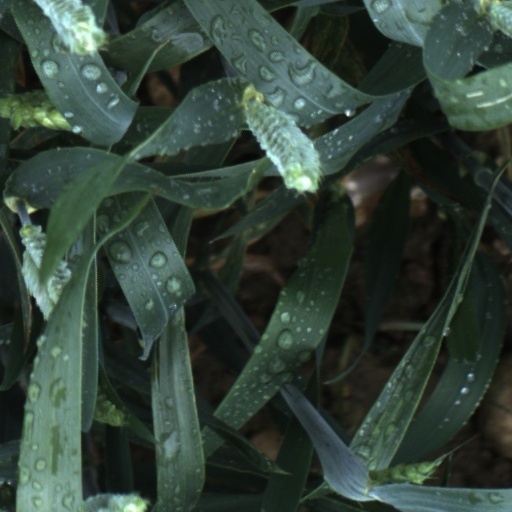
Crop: wheat